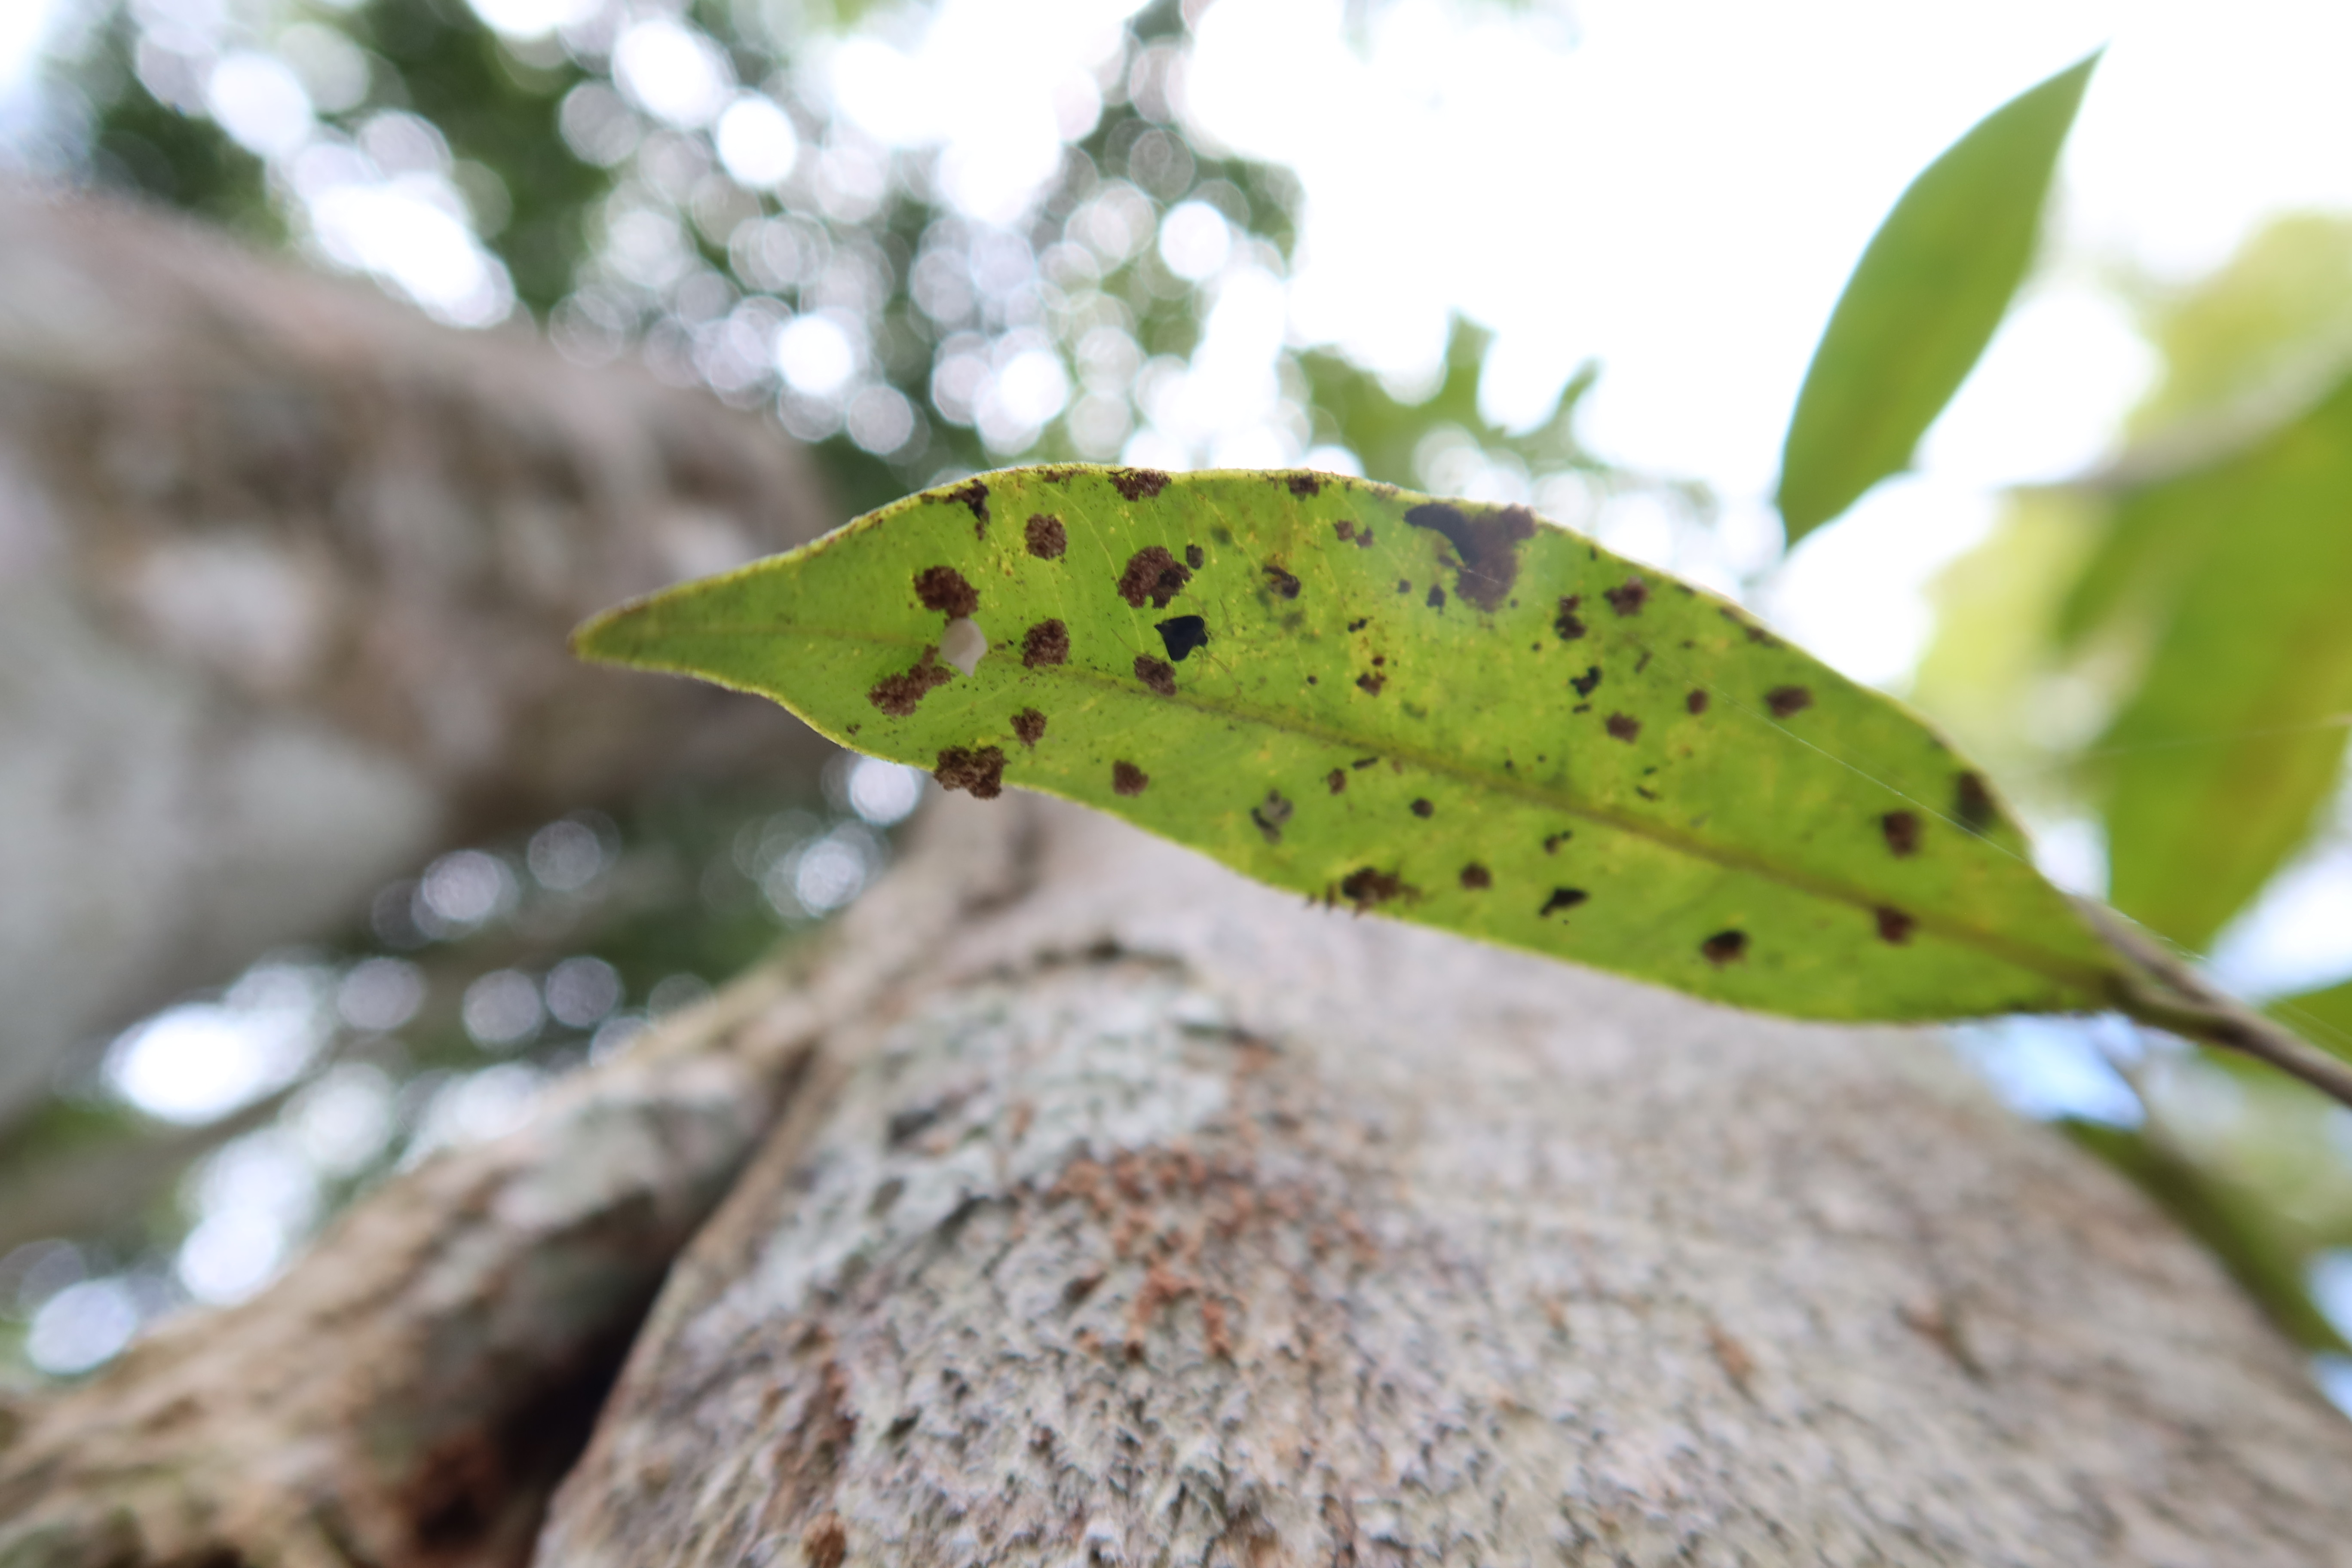
Label: Brown clumps